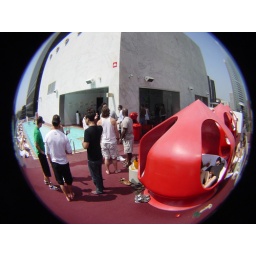
those little red pods have water beds in them...boy thats dumb in the best way.